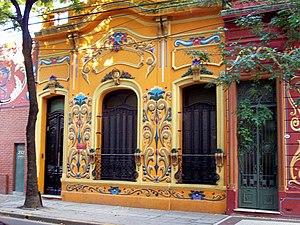
Le fileteado est un style de peinture et de dessin décoratif typique de la ville de Buenos Aires, en Argentine. Il se caractérise par des lignes en spirales et en coup de fouet, par la vivacité de ses teintes, par un agencement souvent symétrique, par la suggestion du relief au moyen d’ombres et d’artifices de la perspective, et par la surcharge de l'espace. Son répertoire décoratif inclut des motifs stylisés principalement à base de feuilles, d’animaux, de cornes d’abondance, de fleurs, de banderoles et de pierres précieuses. D’ordinaire, les œuvres de fileteado renferment aussi quelque devise ingénieuse, couplet poétique ou aphorisme facétieux, émouvant ou philosophique, parfois écrit en lunfardo, avec des lettres ornementées, généralement gothiques ou cursives.